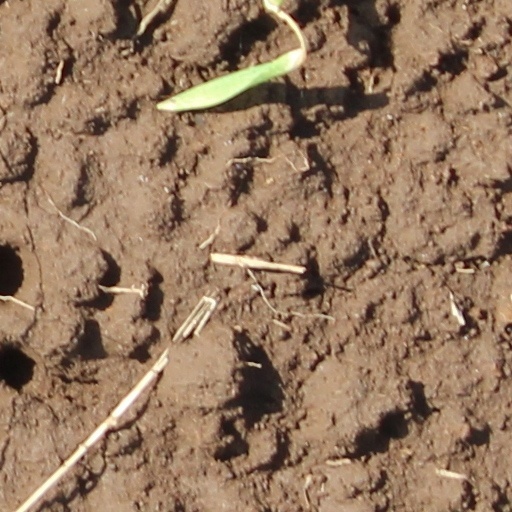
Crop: wheat